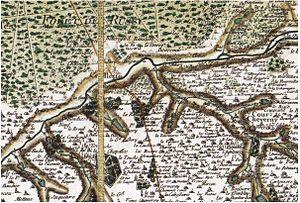
Extrait de la carte de Cassini 29, datée de 1753, centré sur la commune de Cellettes (Loir-et-Cher). Cote
Cellettes est une commune française située dans le département de Loir-et-Cher en région Centre-Val de Loire. Ses habitants sont les Cellettois.